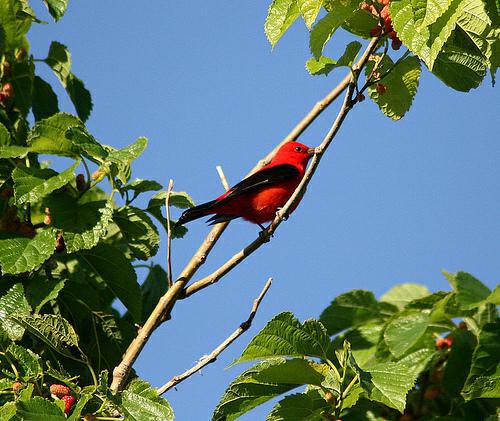
A photo of a scarlet tanager